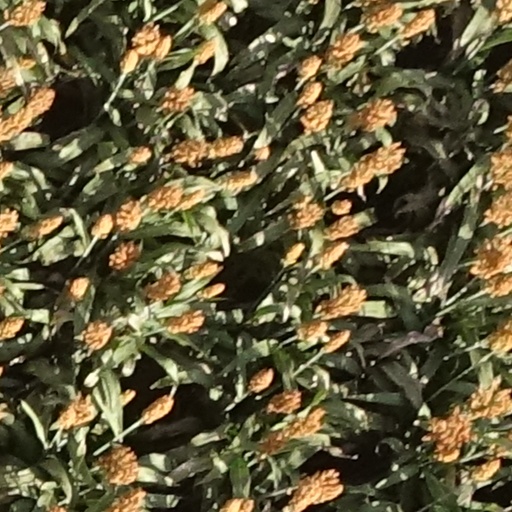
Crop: sorghum